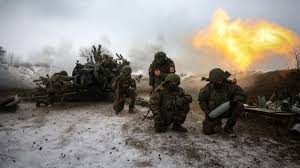
Label: Self Propelled Artillery